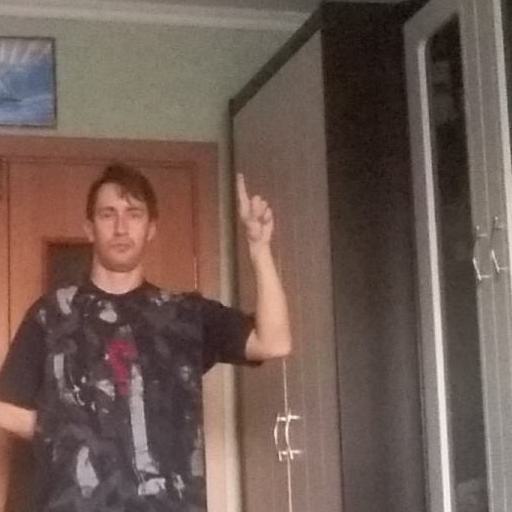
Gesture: one